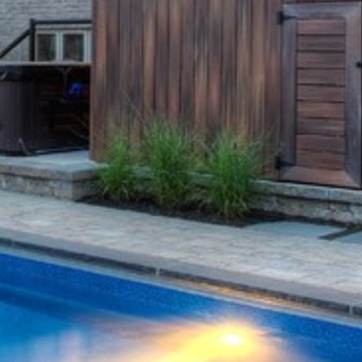
Material: foliage